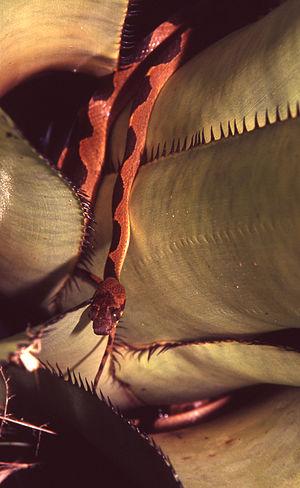
Leptodeira annulata est une espèce de serpents de la famille des Dipsadidae.